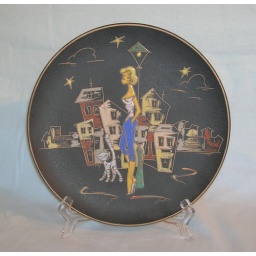
1950s wall plate by Ruscha